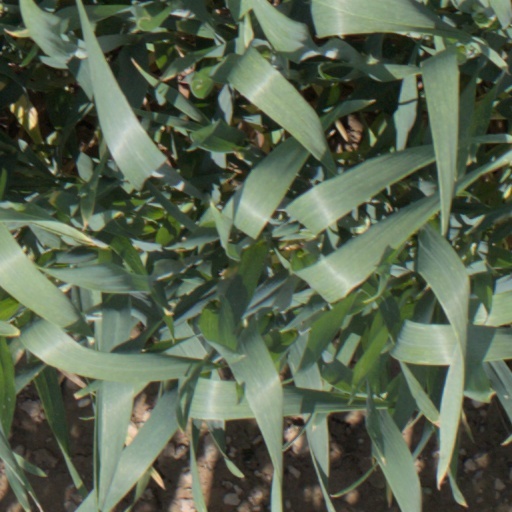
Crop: wheat